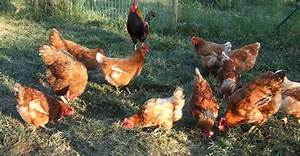
Label: chicken